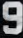
Number: 9